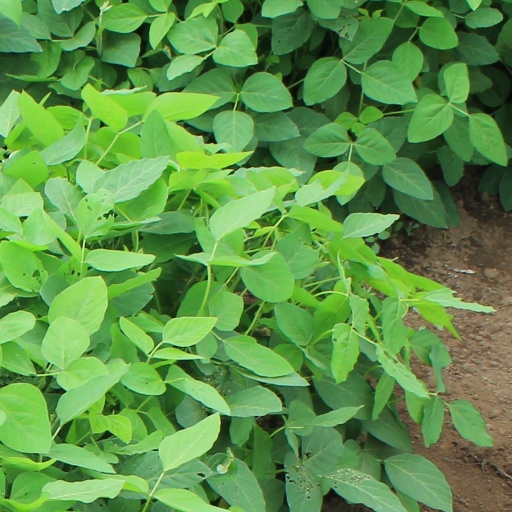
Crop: soybean